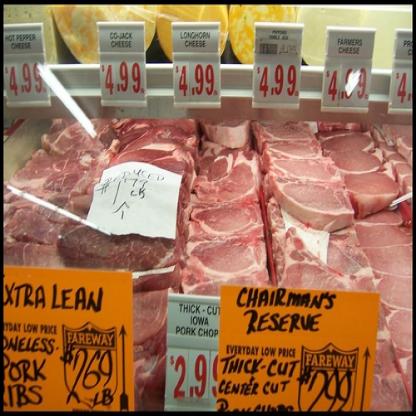
Scene: Indoor